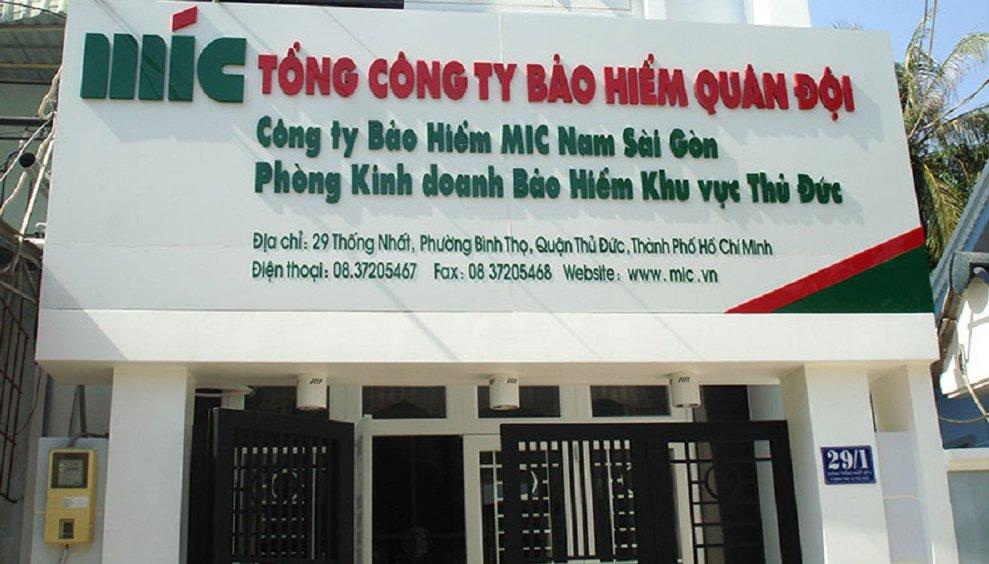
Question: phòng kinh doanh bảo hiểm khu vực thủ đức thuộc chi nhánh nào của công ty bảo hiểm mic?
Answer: phòng kinh doanh bảo hiểm khu vực thủ đức thuộc chi nhánh nam sài gòn của công ty bảo hiểm mic